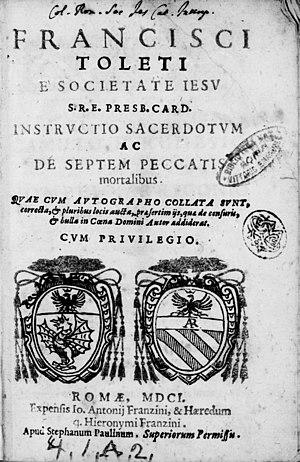
Francisco de Toledo, né le 4 octobre 1532 à Cordoue et décédé le 14 septembre 1596, à Rome, était un prêtre jésuite espagnol du XVIᵉ siècle. Il fut l'un des premiers grands philosophes et théologiens de la Compagnie de Jésus, dont il devint également, en 1593, le premier cardinal.